Henry IV, Part 1

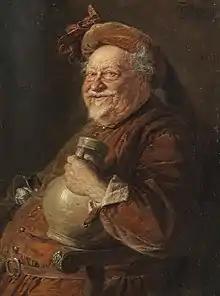
"Falstaff" by Eduard von Grützner (1906)

The play follows three groups of characters who initially interact only indirectly. These groups grow closer as the play progresses, coming together at the climax during the Battle of Shrewsbury. The first is centred around King Henry IV and his immediate council, who contrive to suppress a growing rebellion. The second is the group of rebel lords, led by Thomas Percy, Earl of Worcester, and including his brother, the Earl of Northumberland, and energetic nephew, Harry Percy ("Hotspur"). The Scottish Earl of Douglas, the Welshman Owen Glendower, and Edmund Mortimer also join. The third group, the comic centre of the play, consists of the young Prince Hal (King Henry's eldest son) and his companions, Falstaff, Poins, Bardolph, and Peto.